Jeno Liu

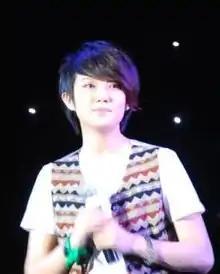
Liu Liyang performing at the Star Live in Beijing for MySpace Earthquake Relief Concert on June 5, 2008

Jeno Liu Liyang (born October 24, 1982) is a Chinese singer, DJ, producer, and actress. Jeno first gained popularity in the third season (2006) of the Chinese singing contest "Super Girl" (Chinese: 超级女声; "Super Voice Girl"), in which she was awarded champion for the Guangzhou district and second runner-up in the finals. She refers to her fans as 'Li Zi' (Chinese: 栗子; English: Chestnut), derived from her middle name 'Li' (力).